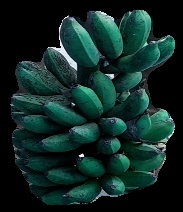
Variety: rasbale
Grade: grade3